Lake Tekapo (town)

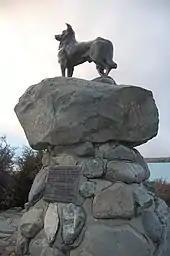
Dog statue with plaque

Close to the Church of the Good Shepherd is a well-known bronze statue of a New Zealand Collie sheepdog. The statue was commissioned by Mackenzie Country residents in recognition of the indispensable role of the sheepdog in their livelihoods. The sculptor was Innes Elliott of Kaikōura, with a dog called Haig, belonging to a neighbour, being the model. Elliott reported the sculpting process took approximately fifteen months. Clay for the model came from the insulator works in Temuka, with a plaster cast of it made and sent to London in 1966, where the statue was cast.